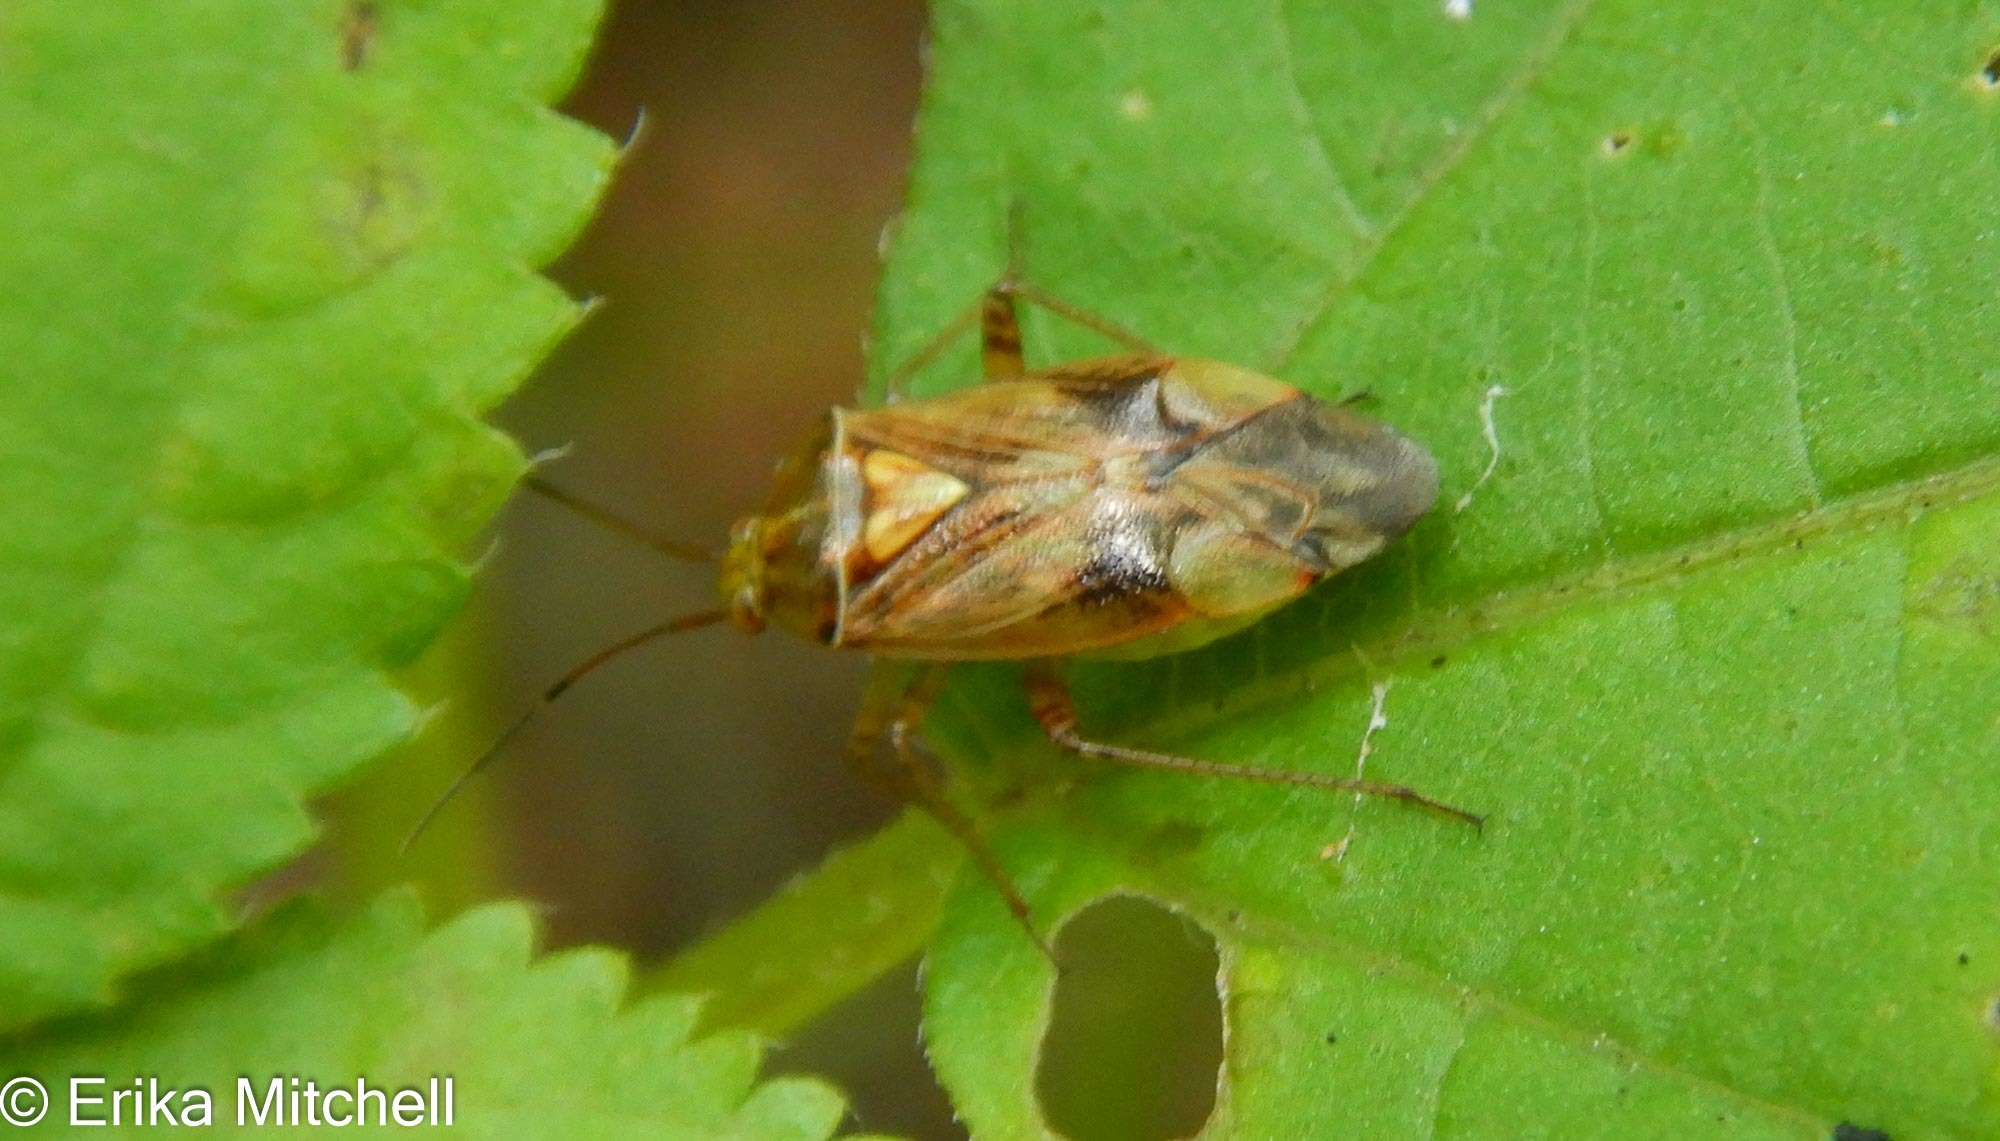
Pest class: lygus_bug